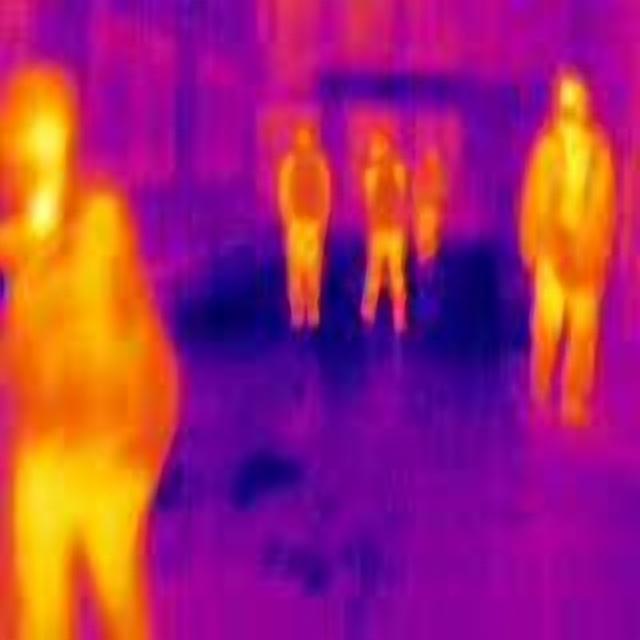
Detected objects:
label: person
label: person
label: person
label: person
label: person